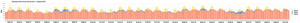
Le secteur de l'énergie éolienne en Allemagne a pris une grande importance : en 2019, la part de l'éolien dans la production d'électricité du pays atteint 20,9 % ; en 2018, l'Allemagne se place au 1ᵉʳ rang européen pour la production d'électricité éolienne : 111,6 TWh, soit 29,4 % du total de l'Union européenne, et pour la puissance installée : 32,9 % ; au niveau mondial, l'Allemagne se place au 3ᵉ rang avec 8,8 % de la production mondiale et 10,1 % de la puissance totale, derrière la Chine et les États-Unis, et au 2ᵉ rang pour les éoliennes offshore derrière le Royaume-Uni.
Le stockage de l'énergie consiste à mettre en réserve une quantité d'énergie provenant d'une source en un lieu donné, sous une forme aisément utilisable, pour une utilisation ultérieure. Il est nécessaire pour valoriser avec efficacité les énergies renouvelables et propres lorsqu'elles sont intermittentes, telles que l'énergie éolienne et l'énergie solaire. Stocker de la chaleur ou de l'électricité permet de stabiliser les réseaux énergétiques et de lisser les irrégularités de production/consommation dans le contexte de développement des énergies renouvelables, particulièrement sur les sites insulaires ou isolés.